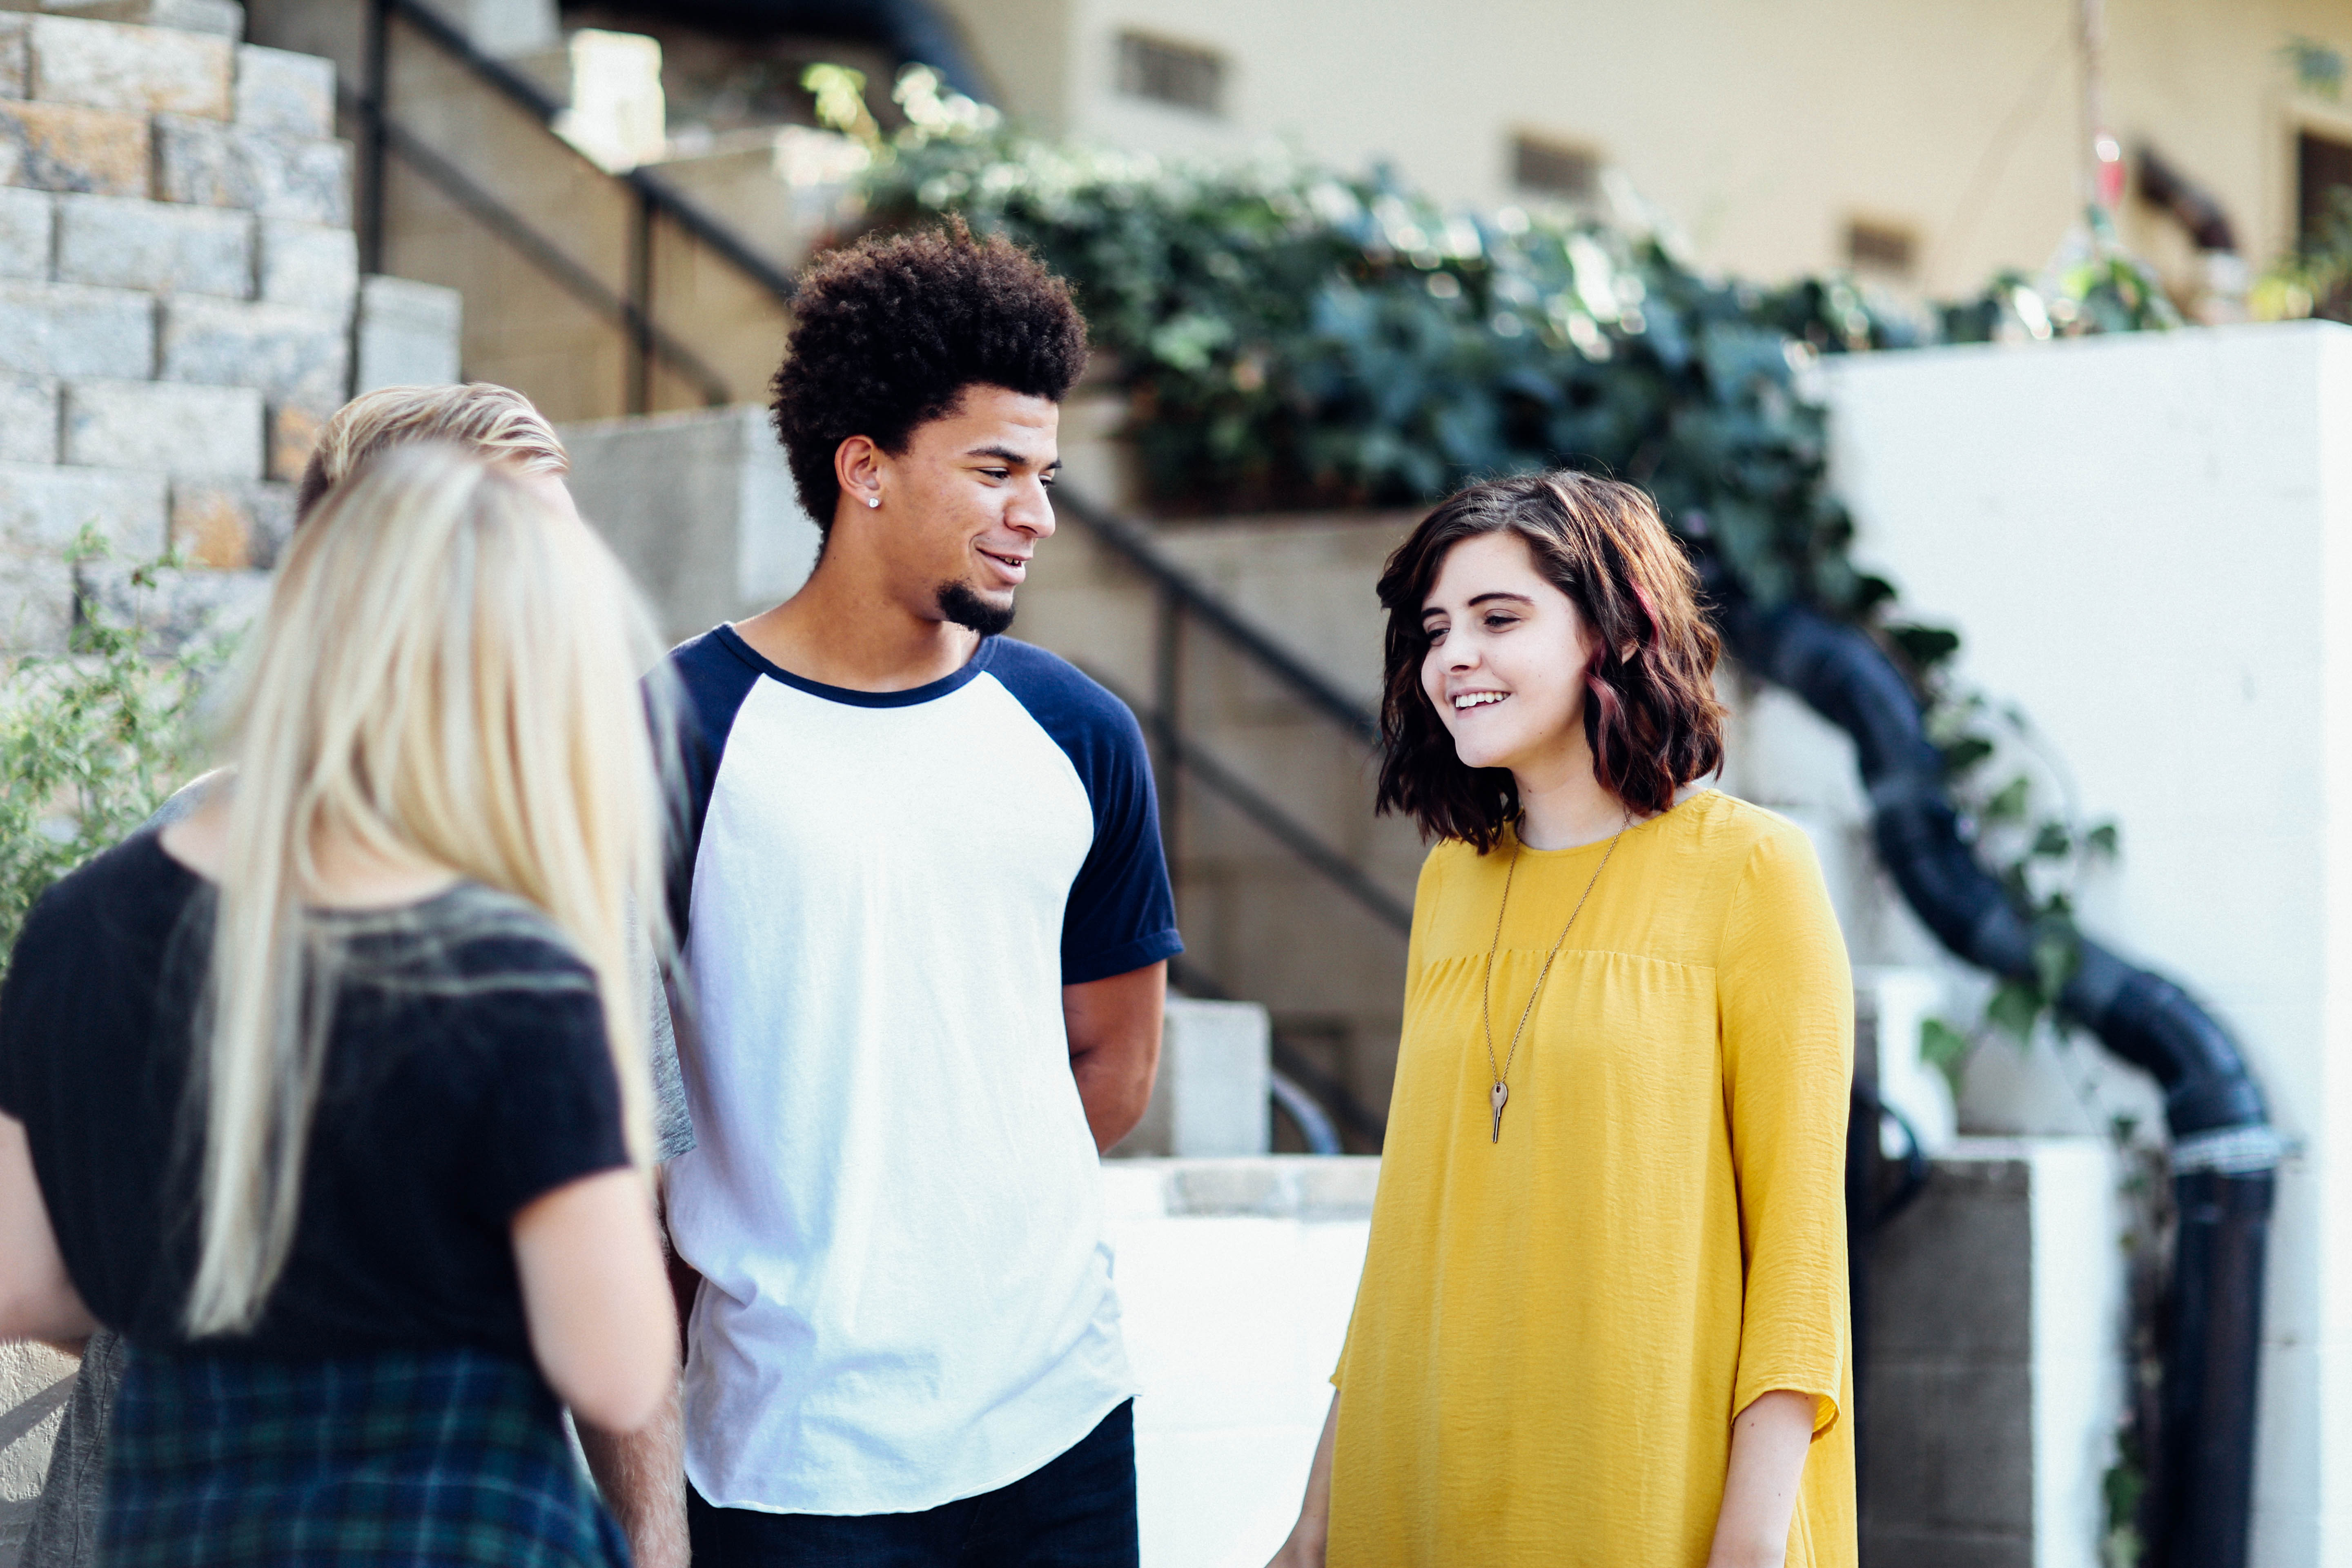
group, people, photography, young, spring, color, fashion, blue, yellow, smiling, conversation, dress, friends, teenagers, talking, photograph, beauty, speak, chatting, teens, photo shoot, portrait photography